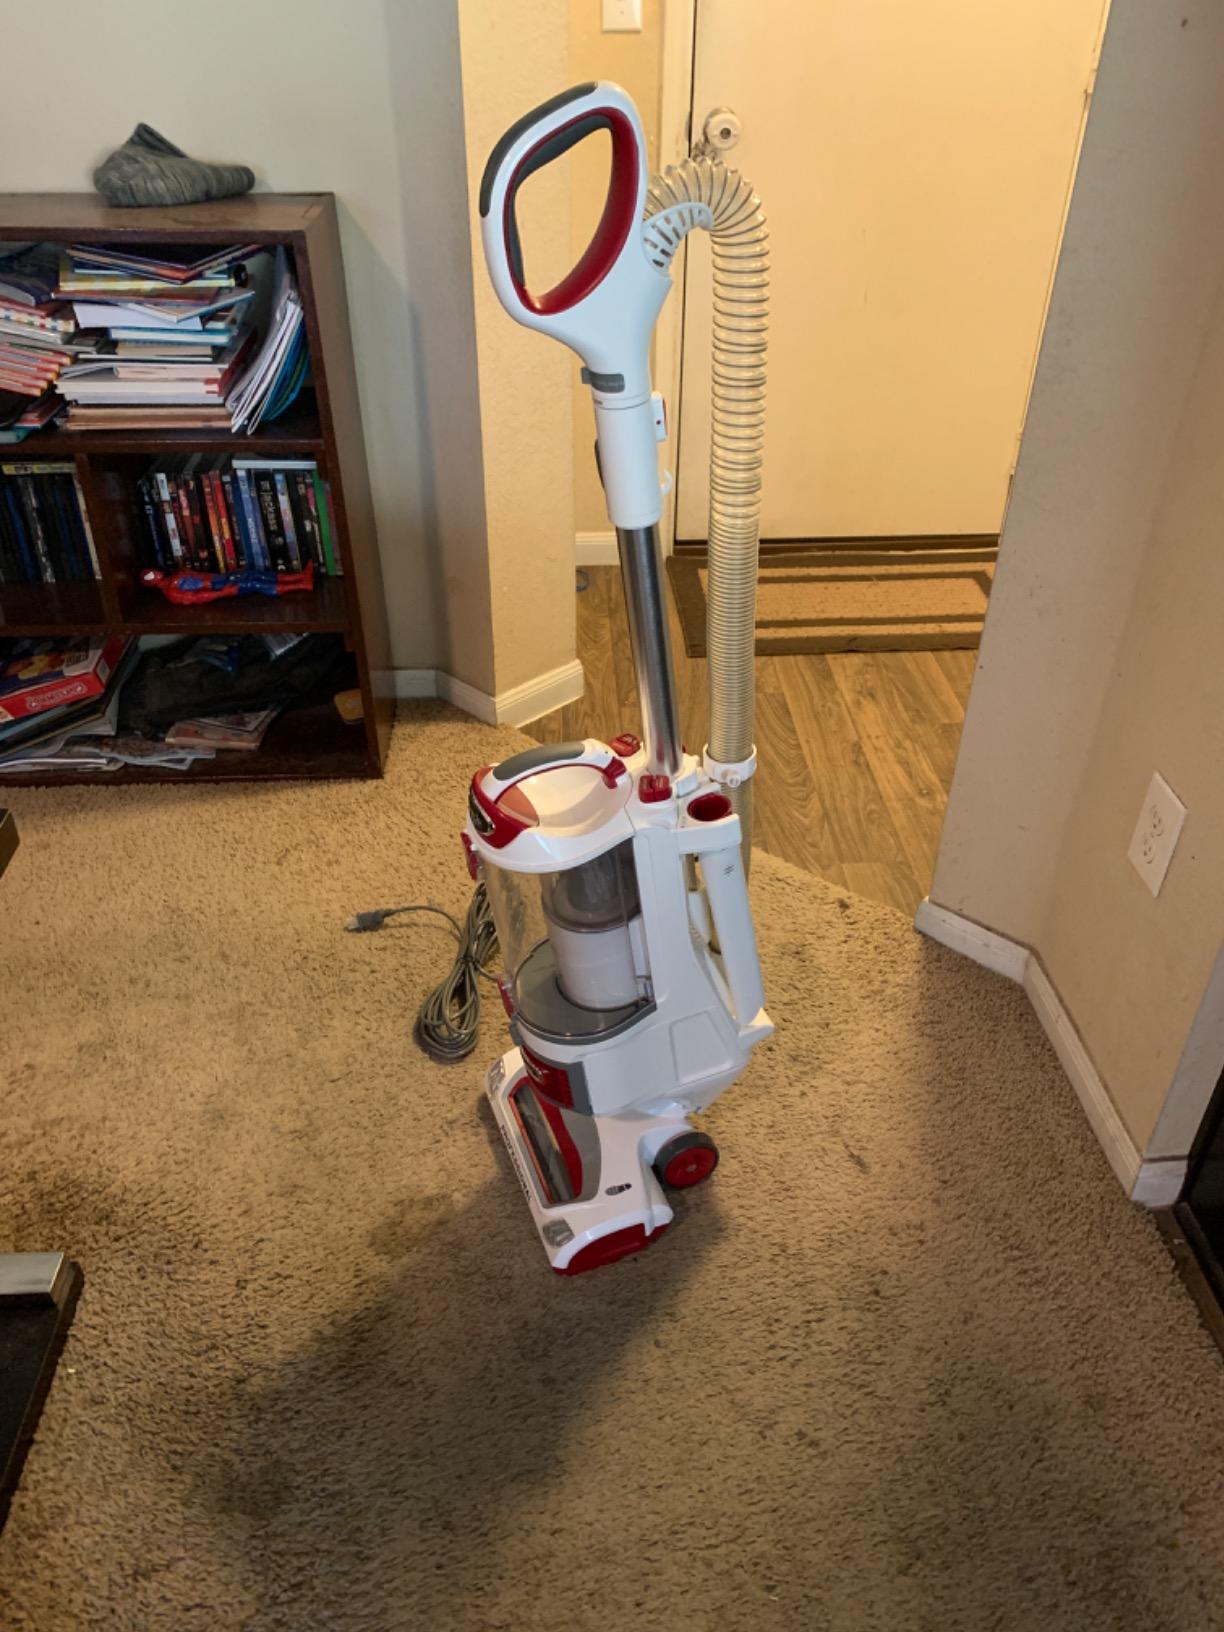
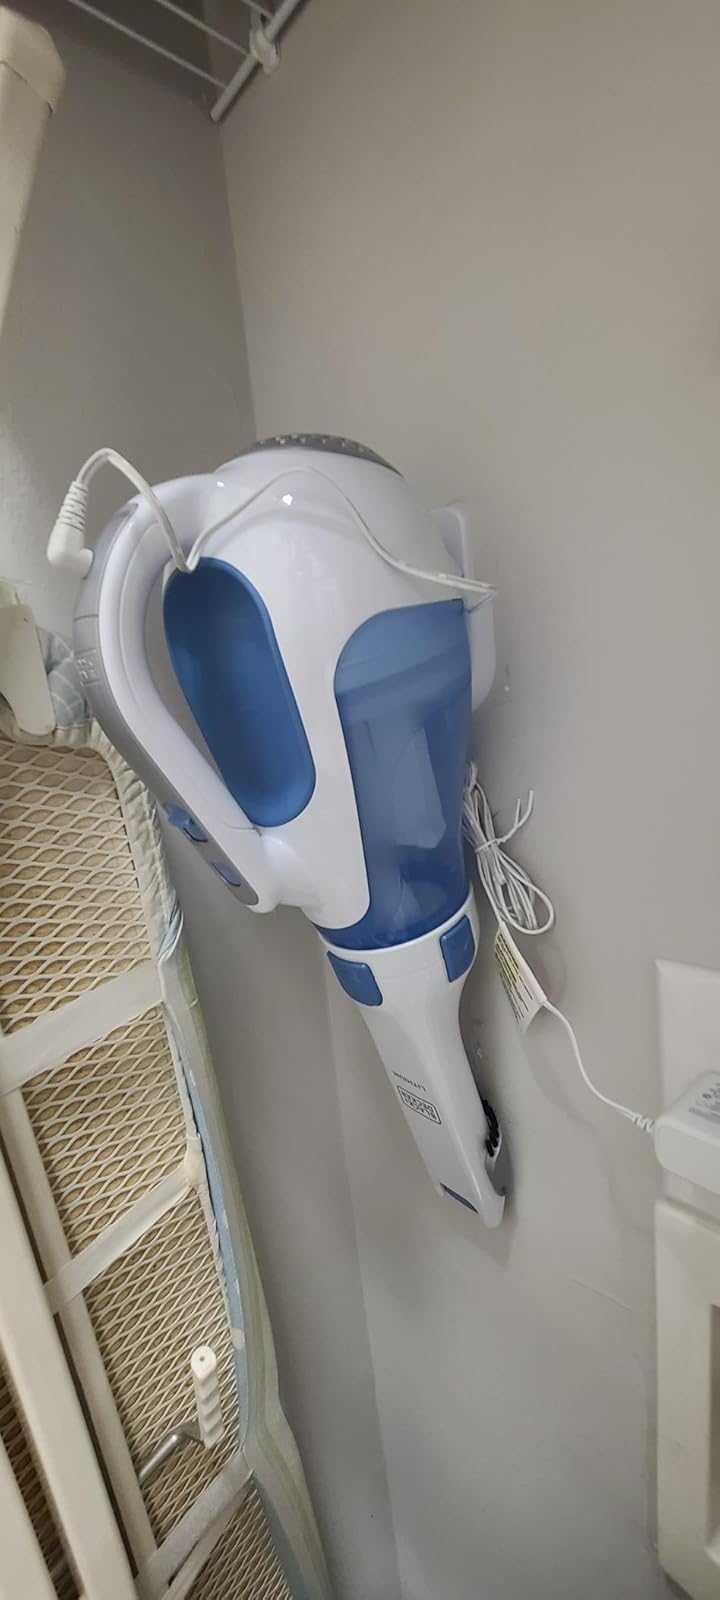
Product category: items_vacuum
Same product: no